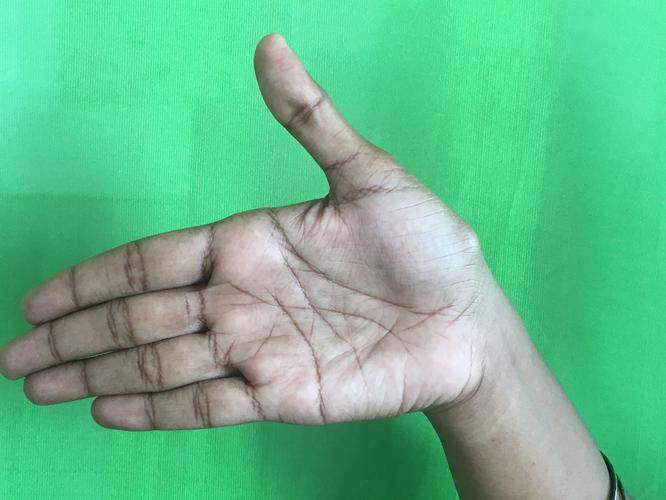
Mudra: Ardhachandran
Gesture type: single_hand